Mathias Cormann

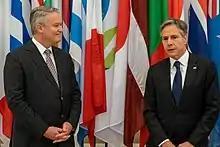
Cormann meets with U.S. Secretary of State Antony J. Blinken in Paris in June 2021.

Cormann played a key role during the Liberal Party leadership spills in August 2018. He voted for Turnbull against Peter Dutton in the first spill on 21 August, and the following day publicly pledged his support for him to remain as prime minister, stating "I will continue to serve him loyally into the future" at a press conference alongside Turnbull and Treasurer Scott Morrison. However, on 23 August Cormann issued a joint statement with Mitch Fifield and Michaelia Cash withdrawing their support, stating that "we went to see the PM yesterday afternoon to advise him that in our judgement, he no longer enjoyed the majority of support of Liberal members". They also announced that they had offered their resignations from cabinet. In the second spill on 24 August, he supported Peter Dutton against Scott Morrison and Julie Bishop.